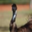
Label: bird